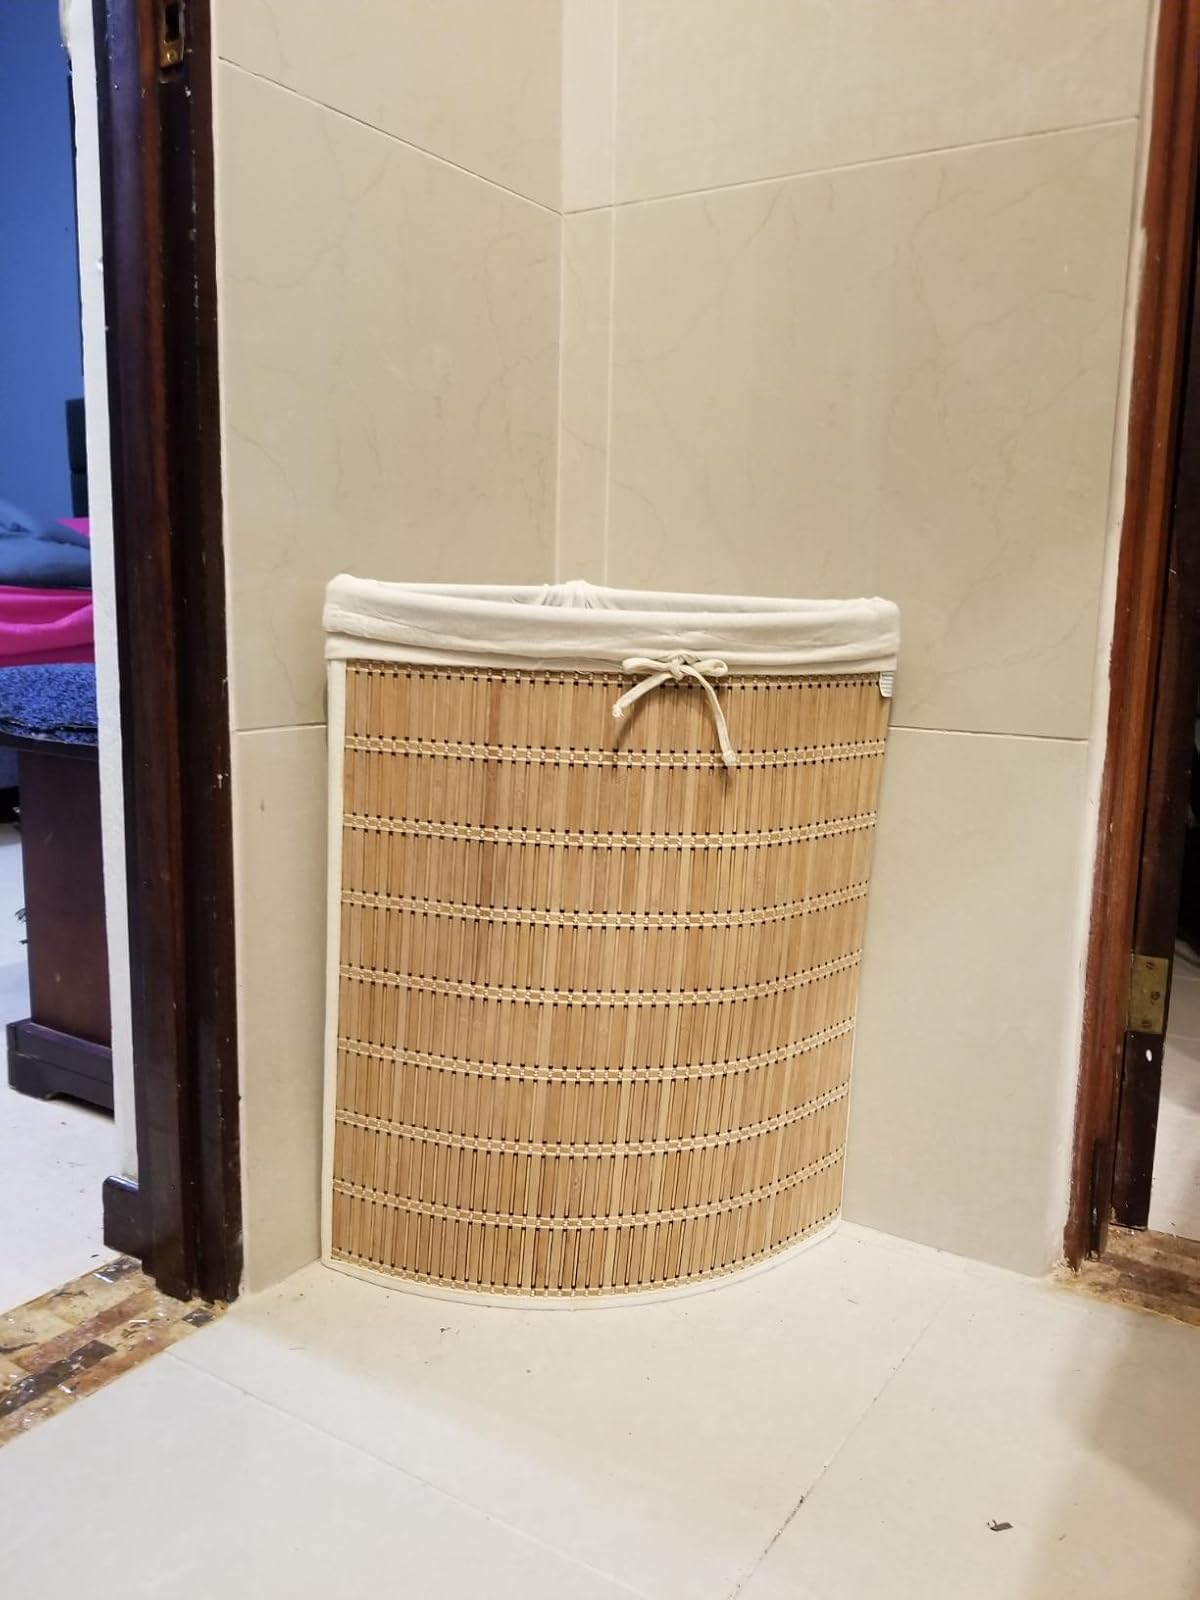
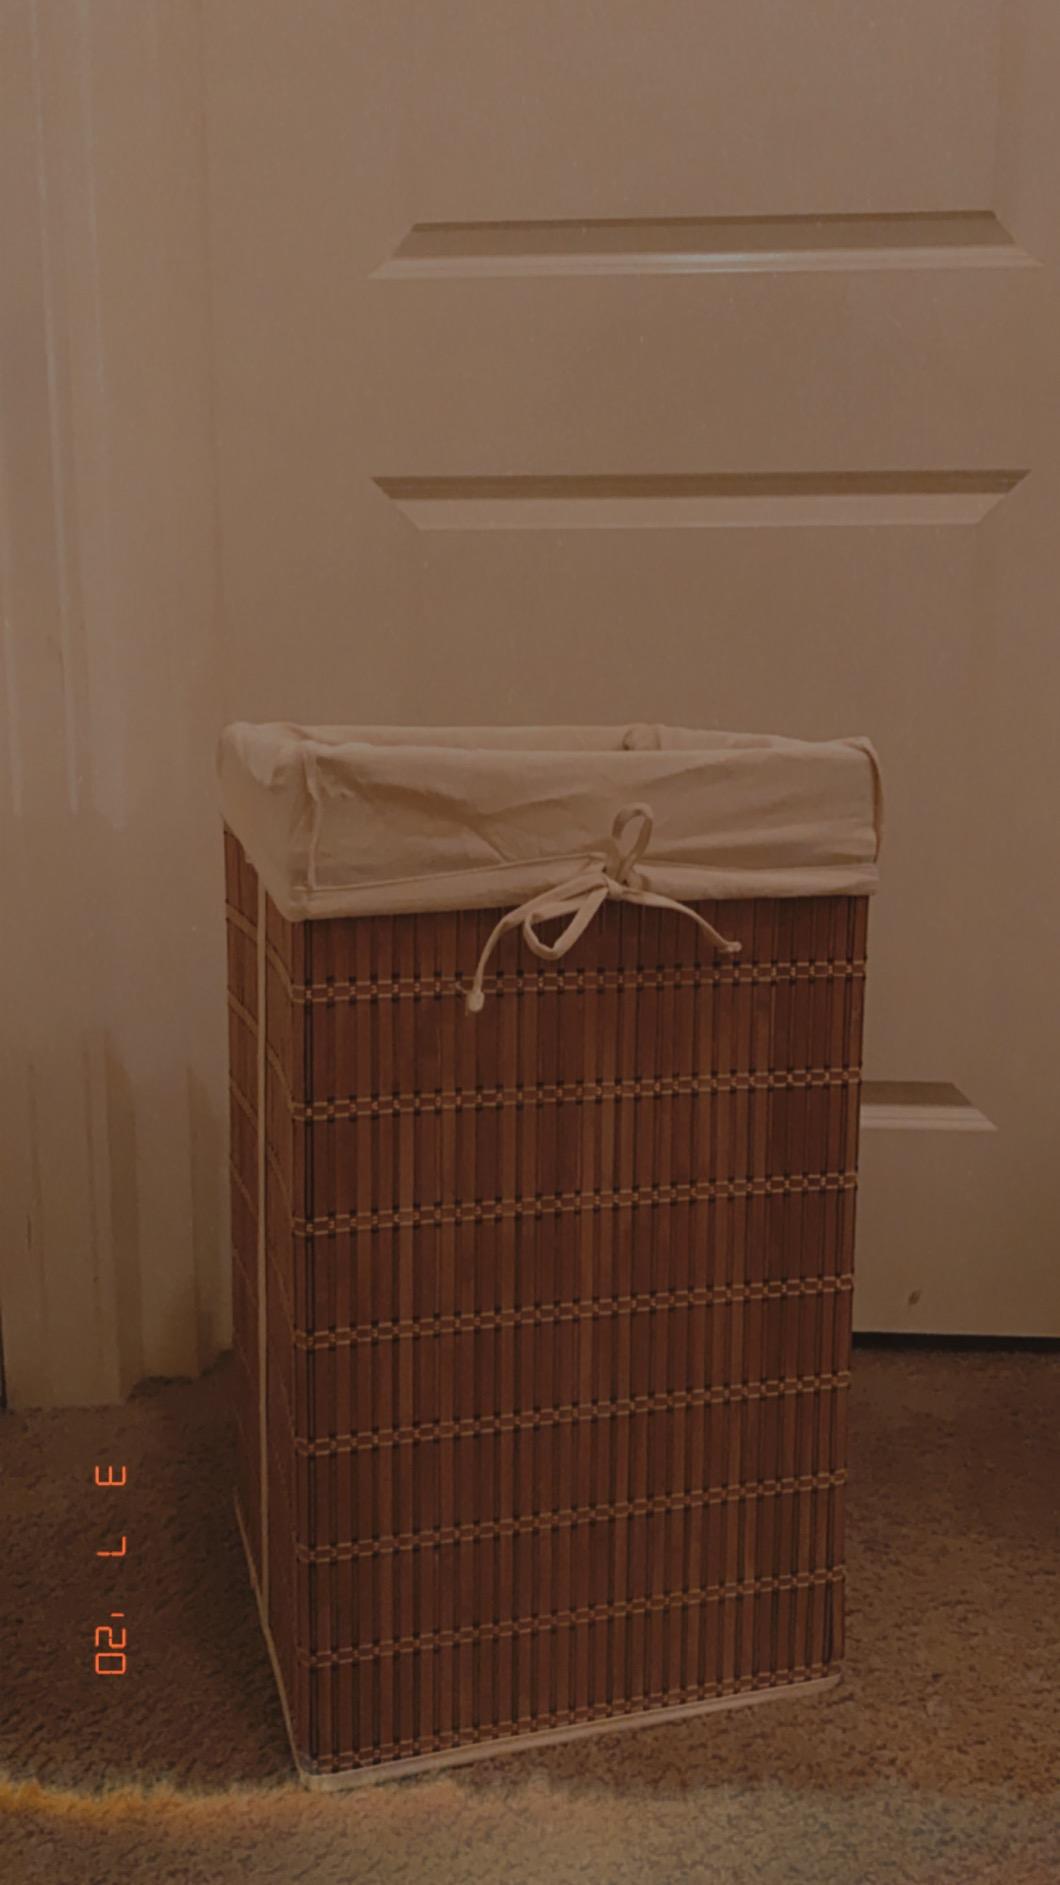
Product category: items_hamper
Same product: no